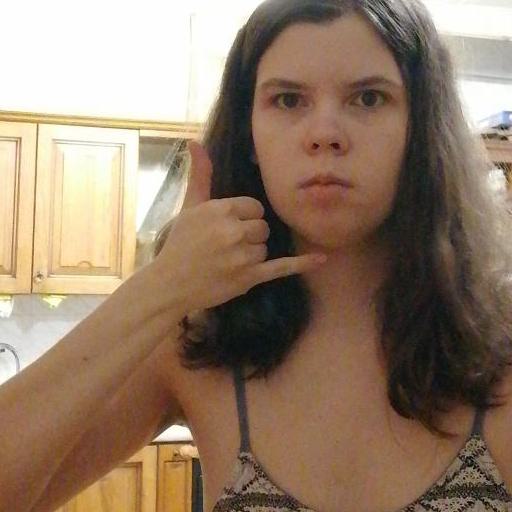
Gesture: call